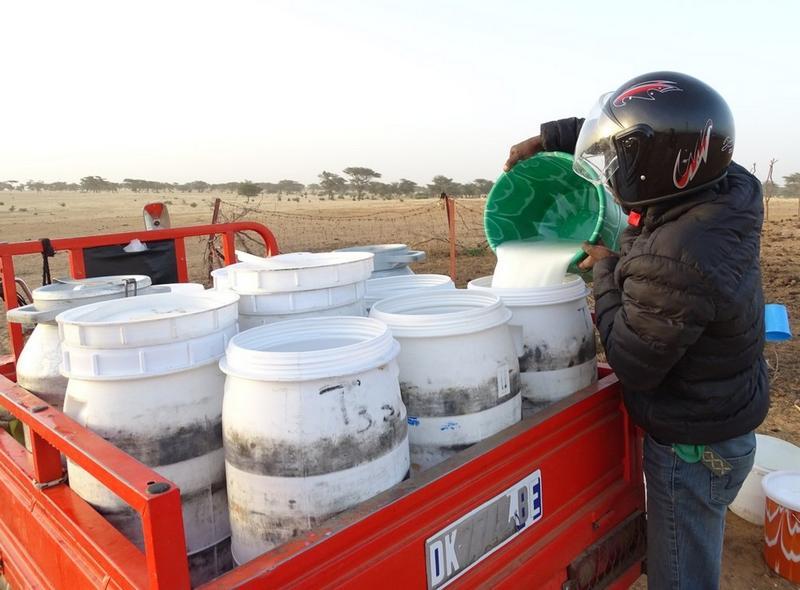
Mtu amevaa kofia ya chuma na mavazi ya joto akimimina maji kwenye makopo makubwa yaliyo achwa kwenye gari la mzigo. Hali inaonyesha shuguli za kilimo labda kuhudumia mimea au kuandaa mbolea. Mazao hayo yana umuhimu mkubwa katika uzalishalishaji wa chakula na maendeleo ya kilimo.